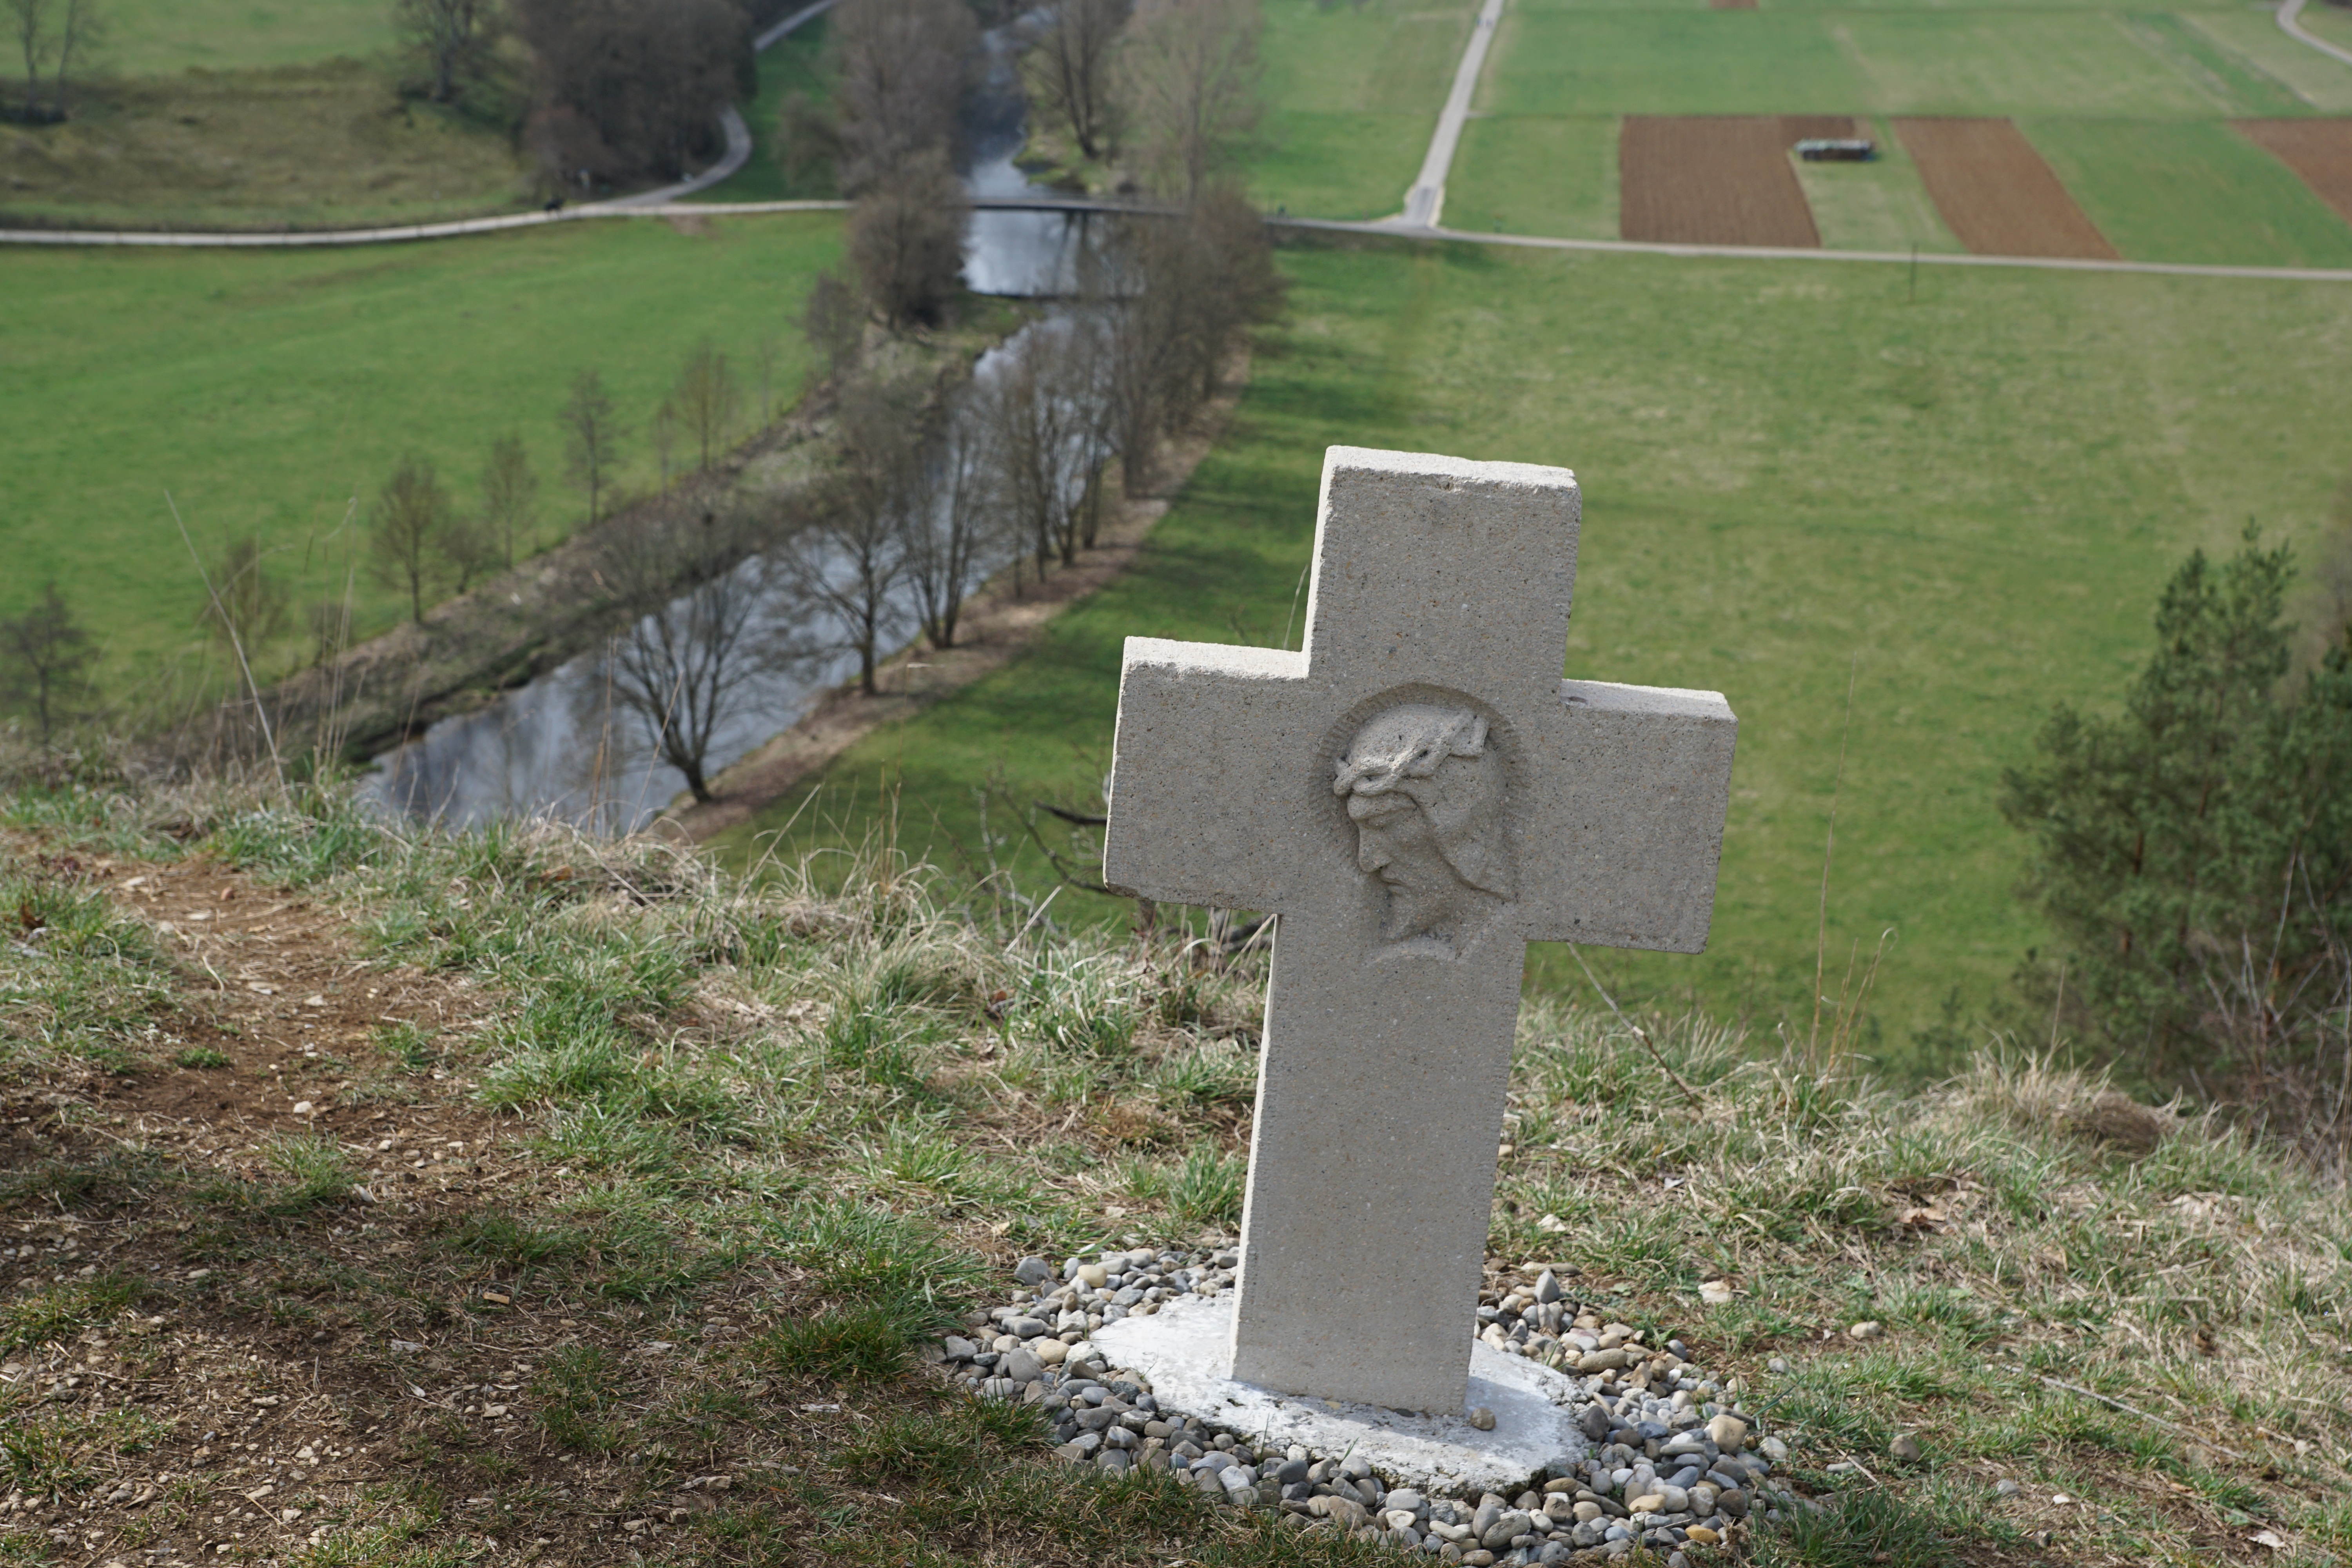
forest, rock, river, monument, religion, cross, cemetery, grave, memorial, danube, faith, headstone, die, danube valley, fridingen